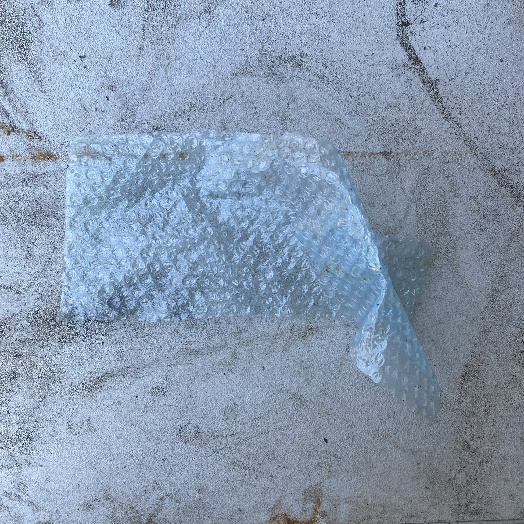
Label: plastics